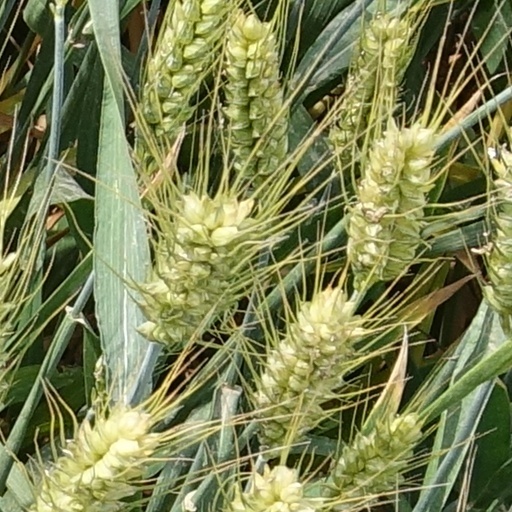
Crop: wheat